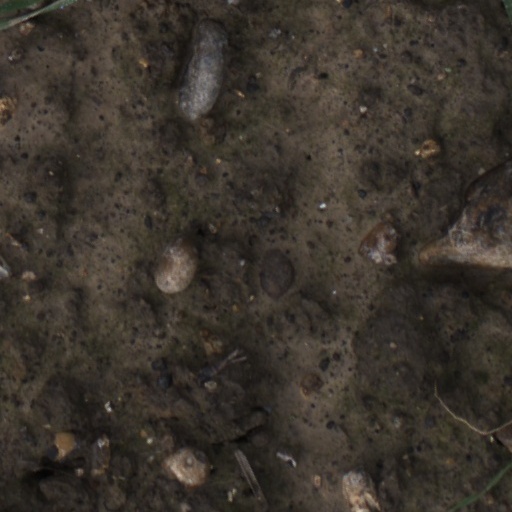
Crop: wheat